James Simmons House

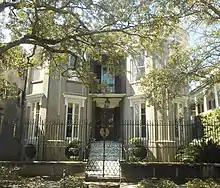
The James Simmons House at 37 Meeting St., Charleston, South Carolina

The James Simmons House is a late 18th-century house at 37 Meeting Street, Charleston, South Carolina which was, at one time, the most expensive house sold in Charleston. It was likely built for James Simmons, a lawyer. By 1782, it was home to Robert Gibbes, a planter. Louisa Cheves (later McCord), a prominent antebellum writer, was born at the house on December 3, 1810. In 1840, Otis Mills, the owner of the Mills House Hotel, bought the house for $9,000. In October 1862, during the Civil War, the house was loaned to Gen. Pierre Beauregard, who used the house as his headquarters until August 1863. In 1876, Michael P. O'Connor, later a member of Congress, bought the house.